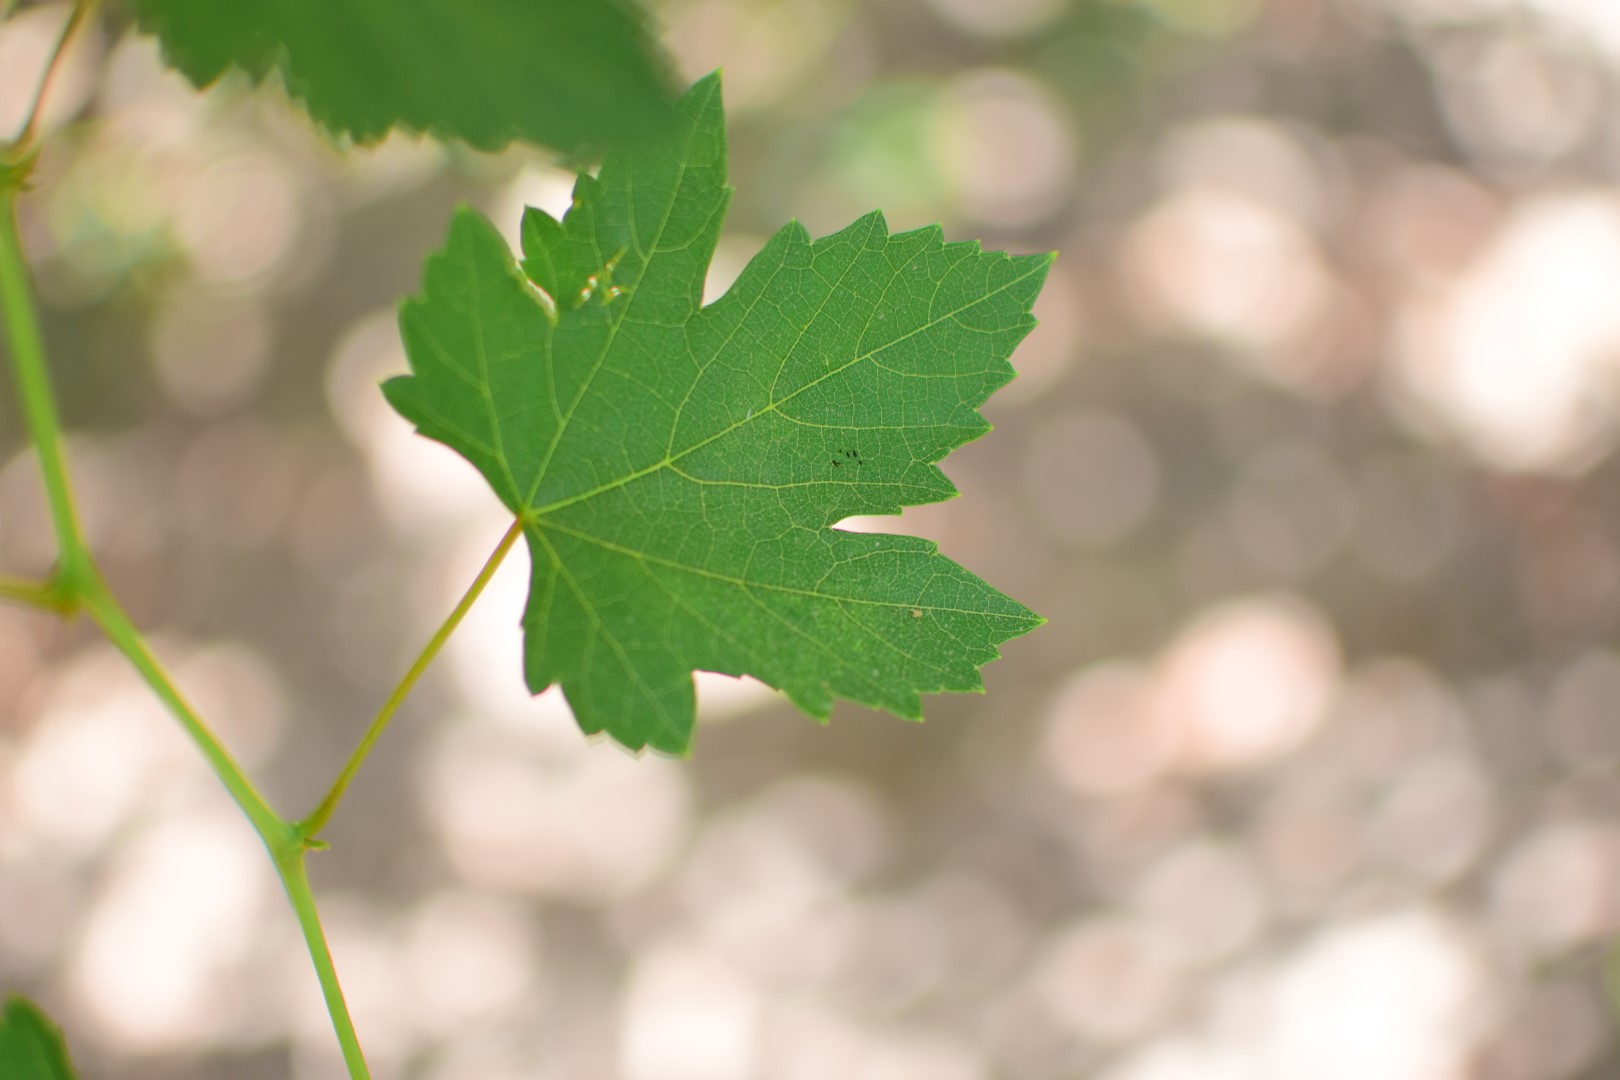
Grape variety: Frinsi